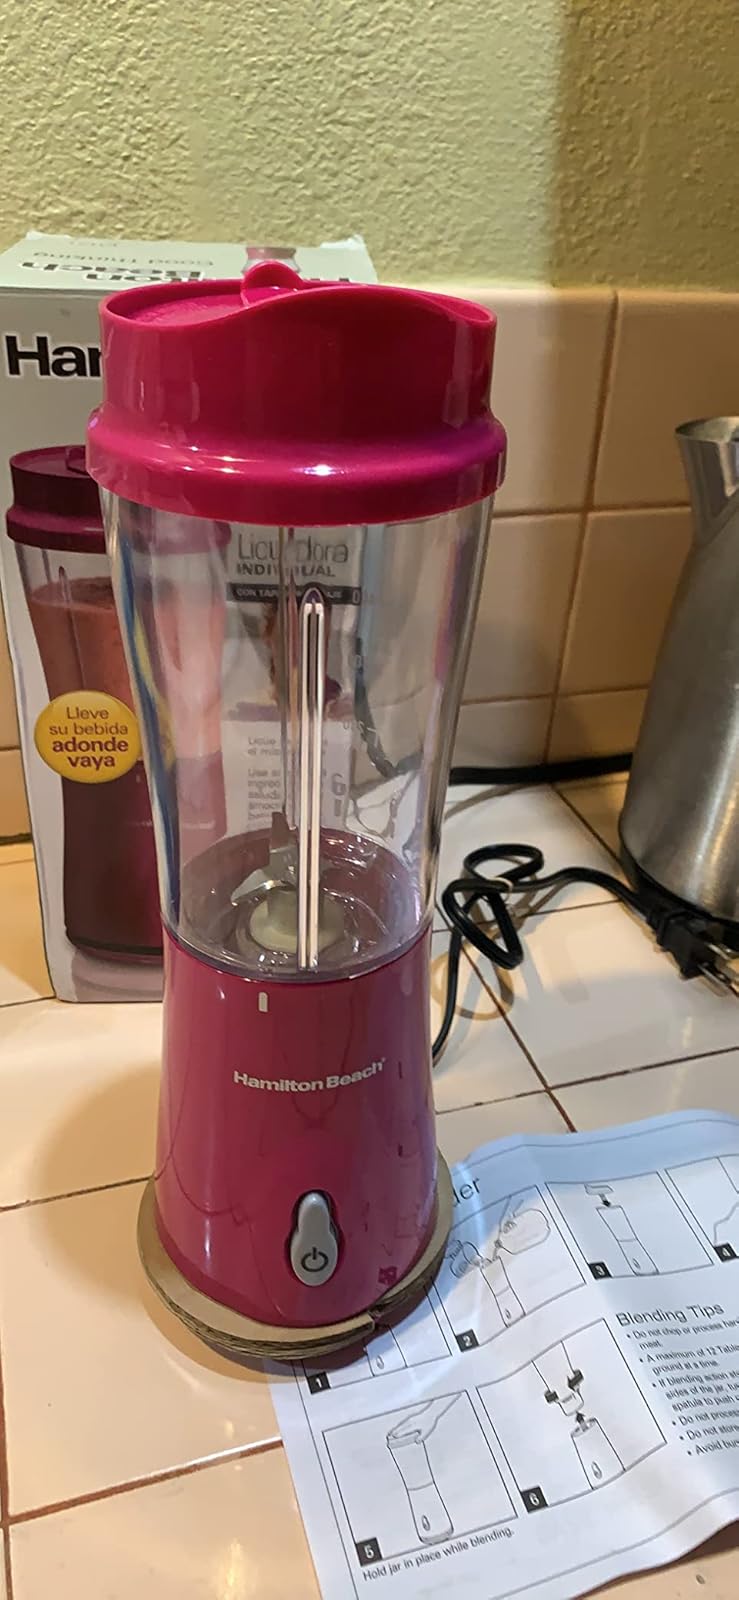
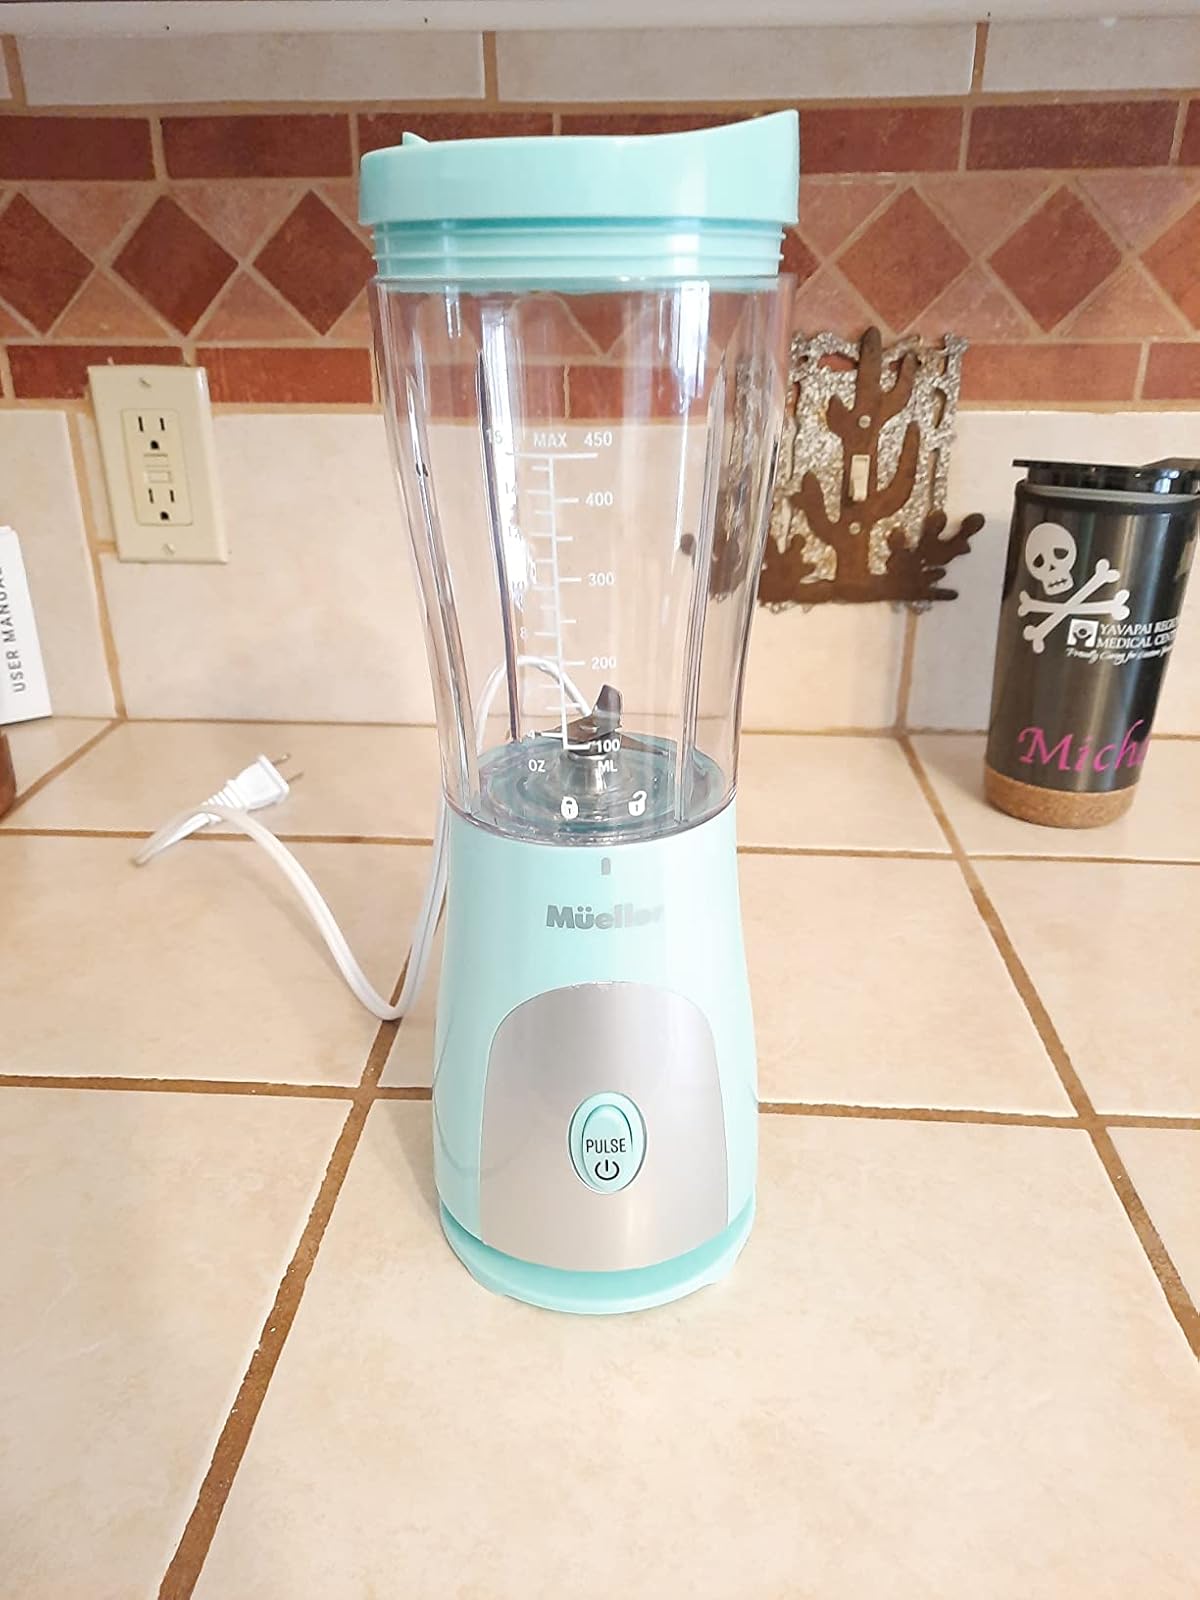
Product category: items_blender
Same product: no